The Adventures of Down Under Dan

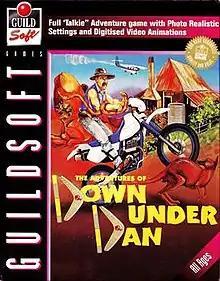

The Adventures of Down Under Dan is a point-and-click adventure game for MS-DOS created by Australian developer PowerVision and published in 1995 by Guildsoft Games in Britain and Australia. The game is a comical adventure game starring a parody of an Australian Crocodile Hunter much in the style of "Crocodile Dundee". A boxed demonstration version of this game was also released on CD-ROM, entitled "A Day in The Life of Down Under Dan".